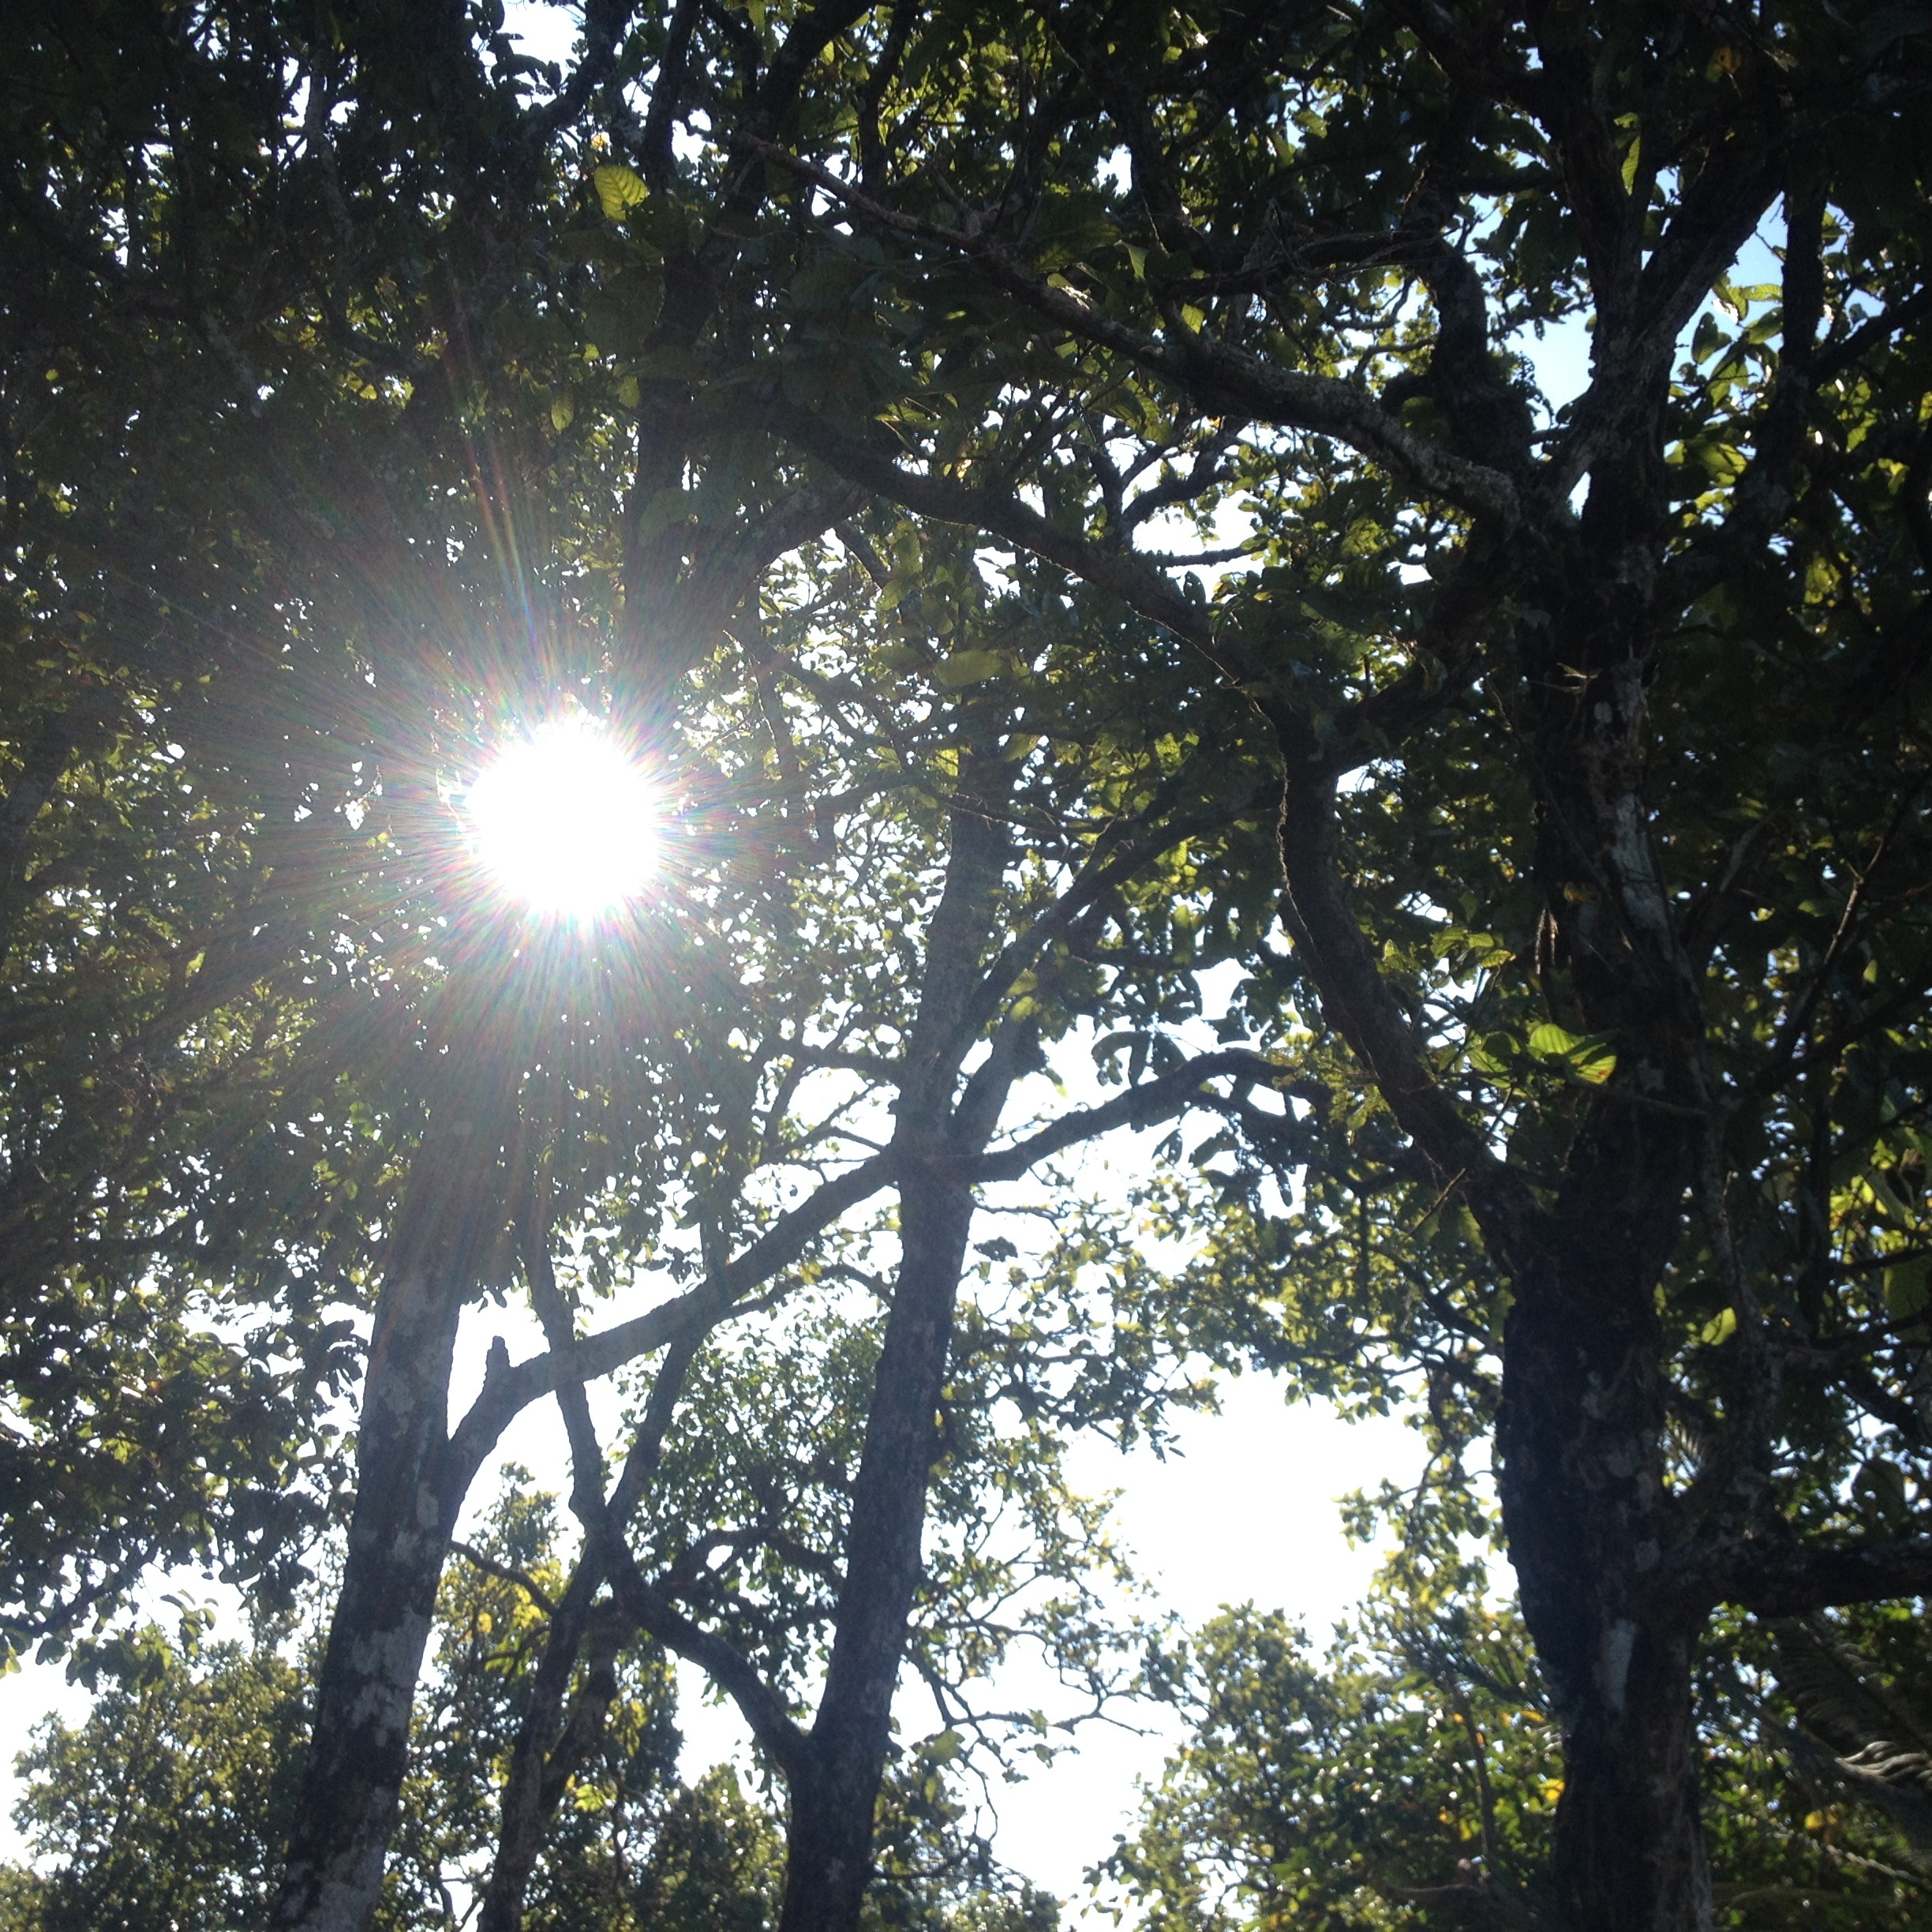
tree, nature, forest, branch, light, plant, sky, sunlight, leaf, flower, botany, woodland, woody plant